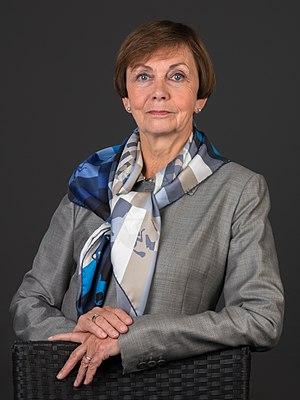
Herlind Gundelach, née le 28 février 1949 à Aalen, est une femme politique allemande, membre de l'Union chrétienne-démocrate d'Allemagne.